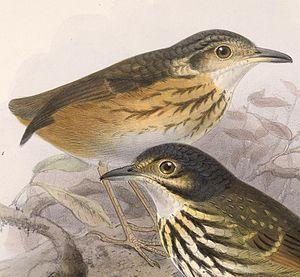
La Grallaire buissonière est une espèce d'oiseau de la famille des Grallariidae vivant en Amérique centrale et du Sud.